Sky position (RA, Dec in degrees): 1.822, 0.8385
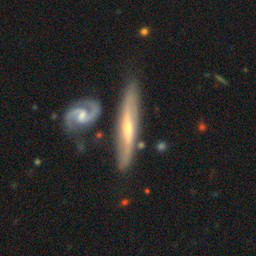
Galaxy morphology: Unbarred Loose Spiral Galaxies